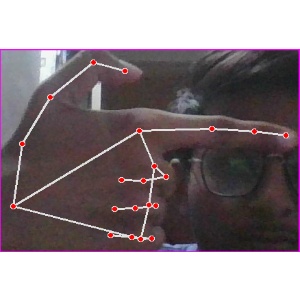
अक्षर: ब